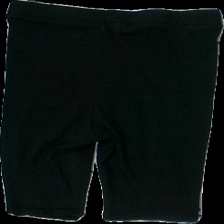
View: back
Type: Shorts
Category: Ladies
Brand: H&M
Brand text on label: Divided
Colors: Black
Material: 80% Cotton 20% Elastane
Cut: Tight, Cropped
Size: M
Season: All
Damage: damaged hemline
Damage location: bottom right
Price range: <50
Recommended usage: Export
Description: black tight shorts